Chiltern Railways

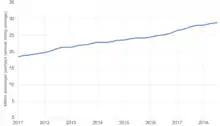
Chiltern passenger numbers in millions (annual rolling average) 2010/11-2018/19 Q1.

Evergreen is the name given by Chiltern to the major infrastructure works that the company has committed to over the 20-year duration of its franchise to improve routes and services. This has been divided into three distinct phases.